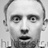
Emotion: surprise